Stefano Baldi

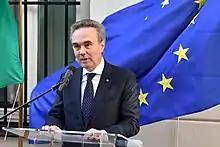
Amb. Stefano Baldi on the occasion of the celebrations of the National Day of Italy in Sofia (30 May 2019)

Stefano Baldi is an Italian ambassador and author. From 2016 to 2020, he was the Ambassador to Bulgaria. From January 4, 2021 to September 15, 2024 he was the Permanent Representative of Italy to the Organization for Security and Co-operation in Europe (OSCE).